Geoff Cameron

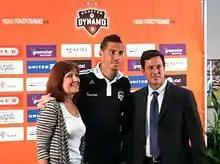
Cameron (center) at the announcement of the 20 for 20 campaign in 2011.

A versatile player who is currently featured as center back but can also play as a right back or defensive midfielder. Cameron is known for his aerial ability, strength, athleticism and composure on the ball.